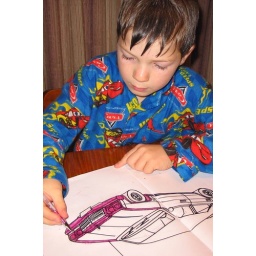
Daniel colours in a car at the kitchen table in the Cottage, Mount Duneed.